Ozimek volans

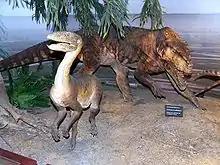
"Polonosuchus" (background) and "Silesaurus" (foreground) were land tetrapods contemporary with "Ozimek"

Conifer seeds and cone scales show that Krasiejów was surrounded by a forest; Dzik and Sulej inferred that the long neck and gliding membrane of "Ozimek" was an adaptation to hunting insects in the forest. Indeed, elytra (forewings) of cupedids (reticulated beetles) have been found. Two types of conifers were present. One, with cone scales similar to "Pseudohirmerella platysperma", was more common and likely had long, pointed leaves. Another, with cone scales similar to ""Pachylepis" quinquies", was associated with tape-like leaves. The fern "Sphenopteris schoenleiniana" was also present, as was the bennettitalean "Pterophyllum". These plants indicate that the climate was relatively dry. Calcified remains indicate that the water supported charophyte algae.